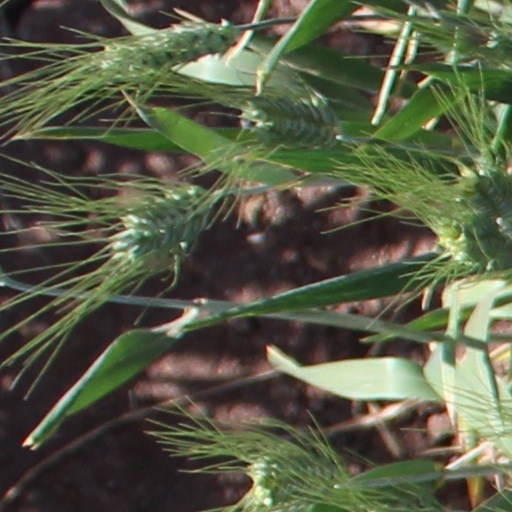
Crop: wheat